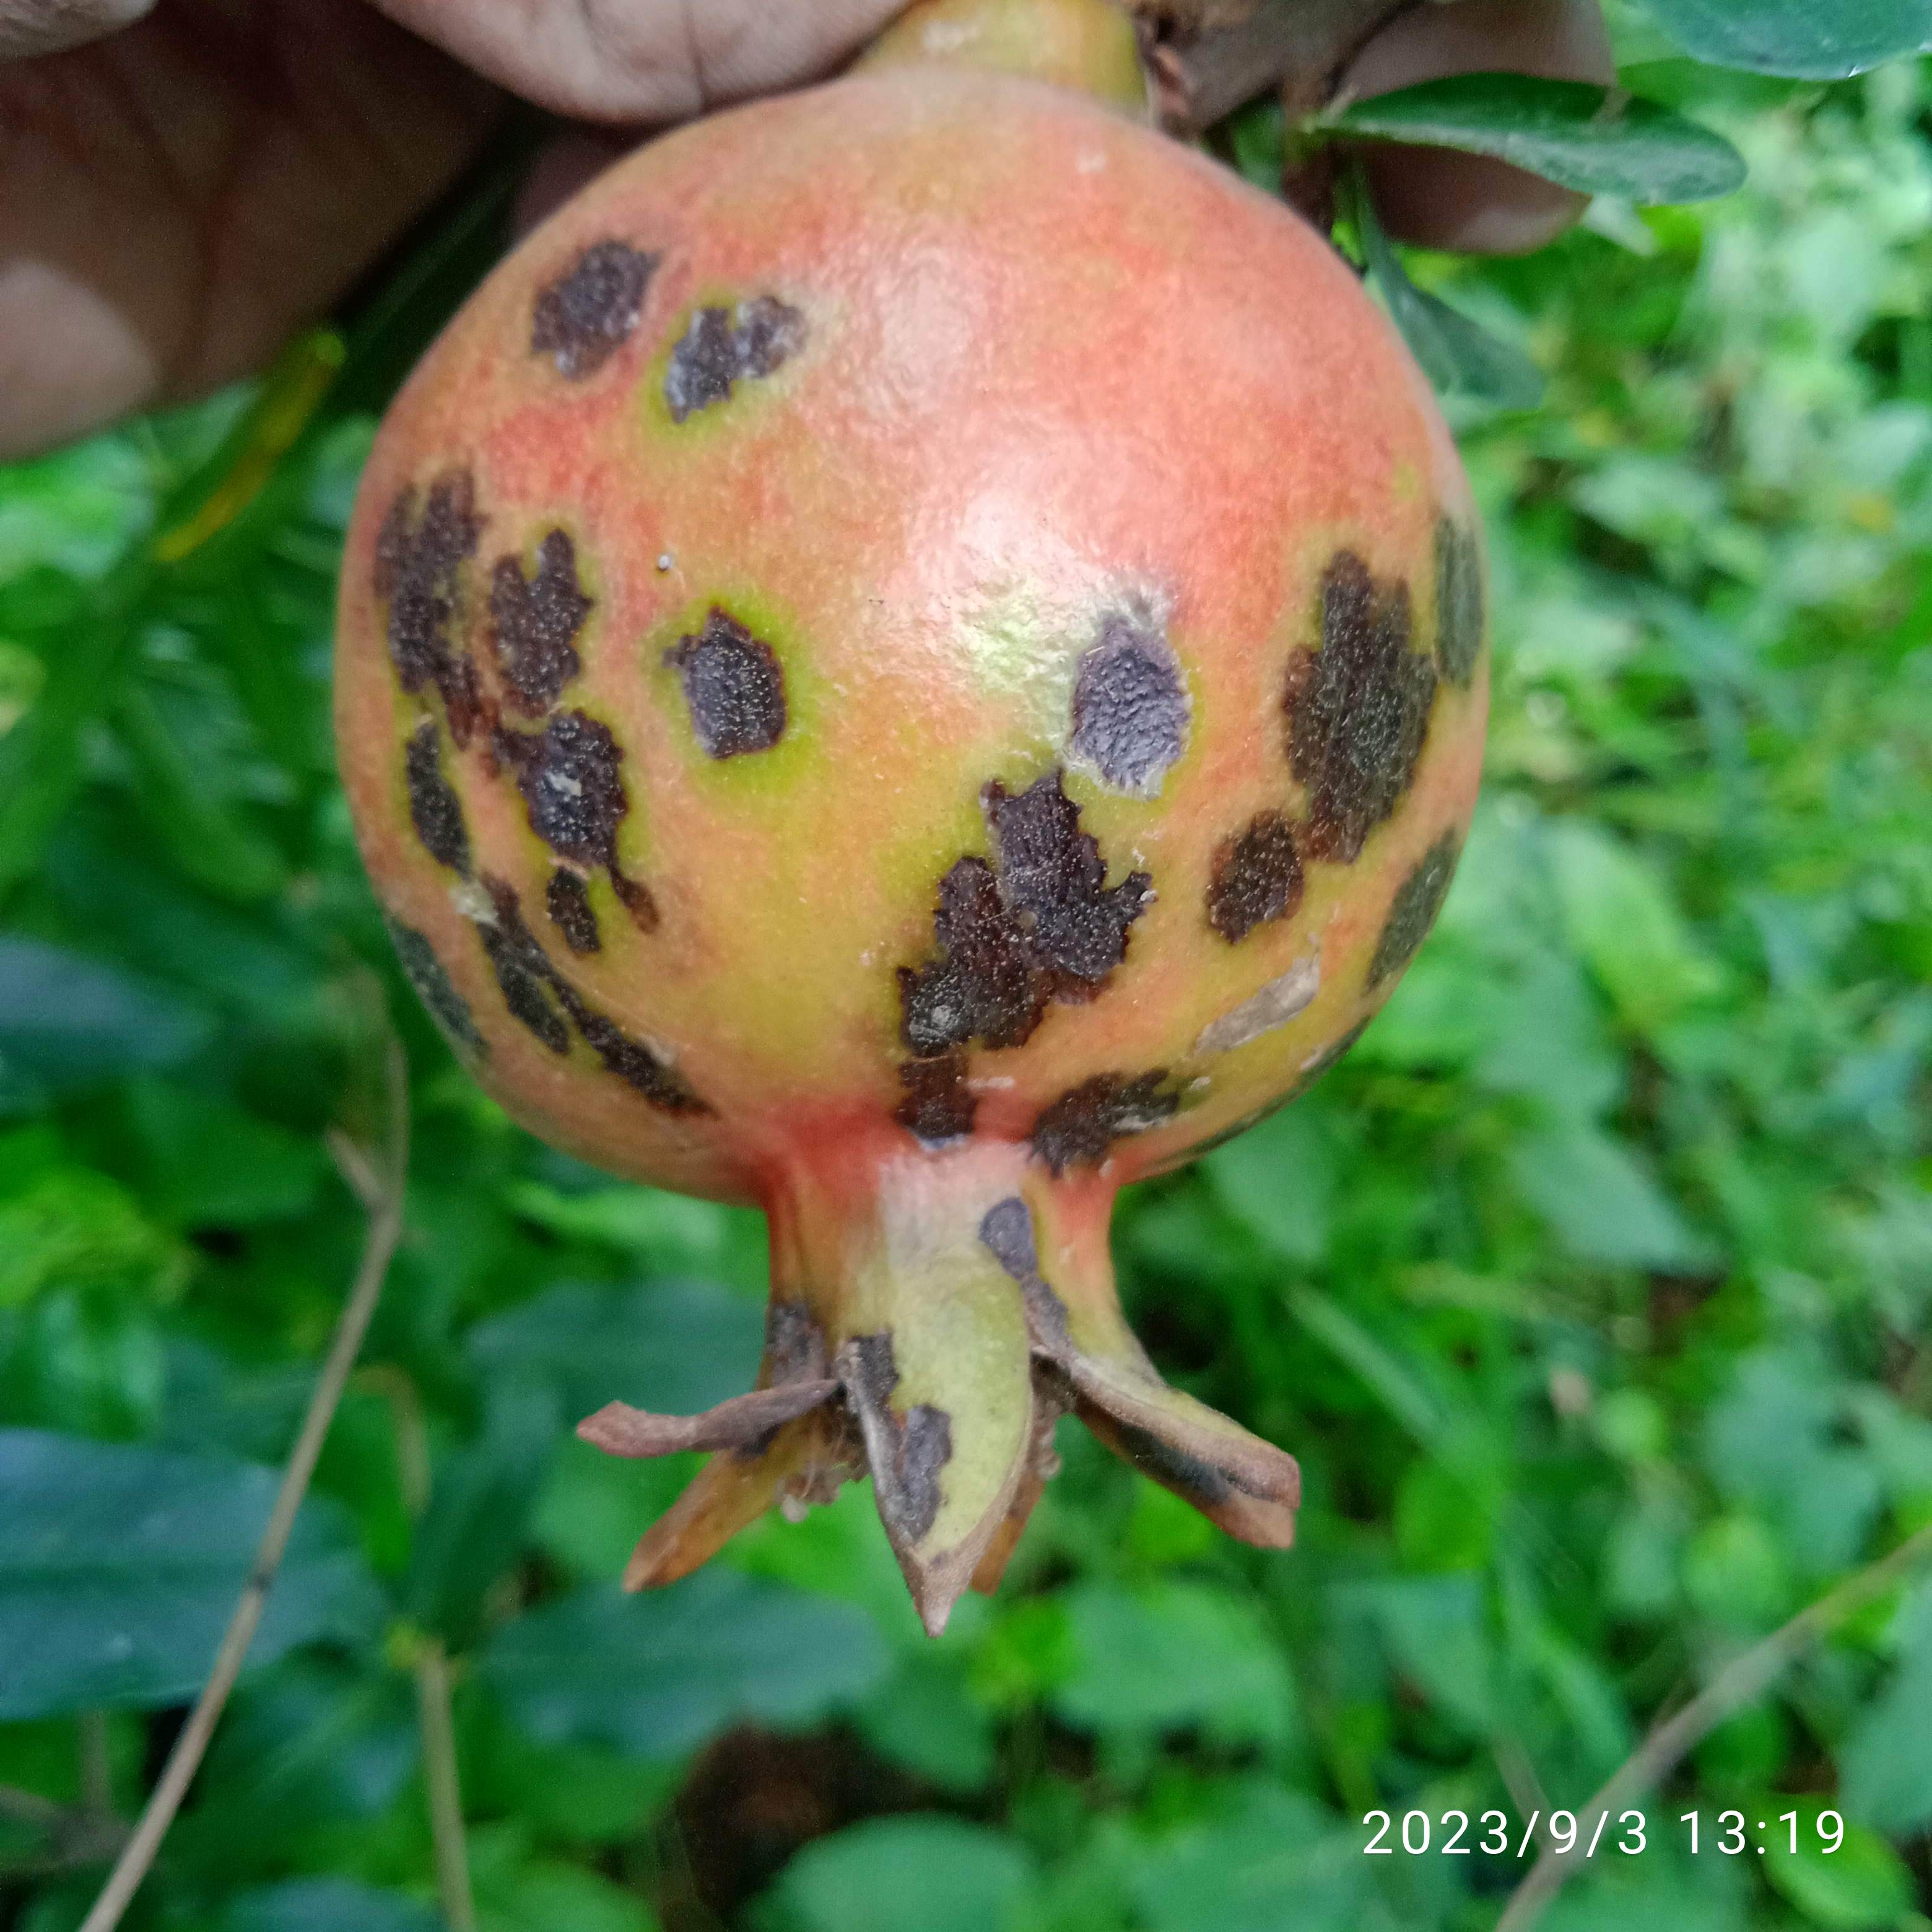
Label: Anthracnose